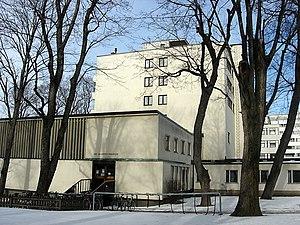
Erik William Bryggman est l'un des tout premiers architectes fonctionnalistes de Finlande.